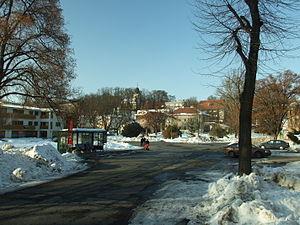
Klecany est une ville du district de Prague-Est, dans la région de Bohême-Centrale, en République tchèque. Sa population s'élevait à 3 608 habitants en 2020.